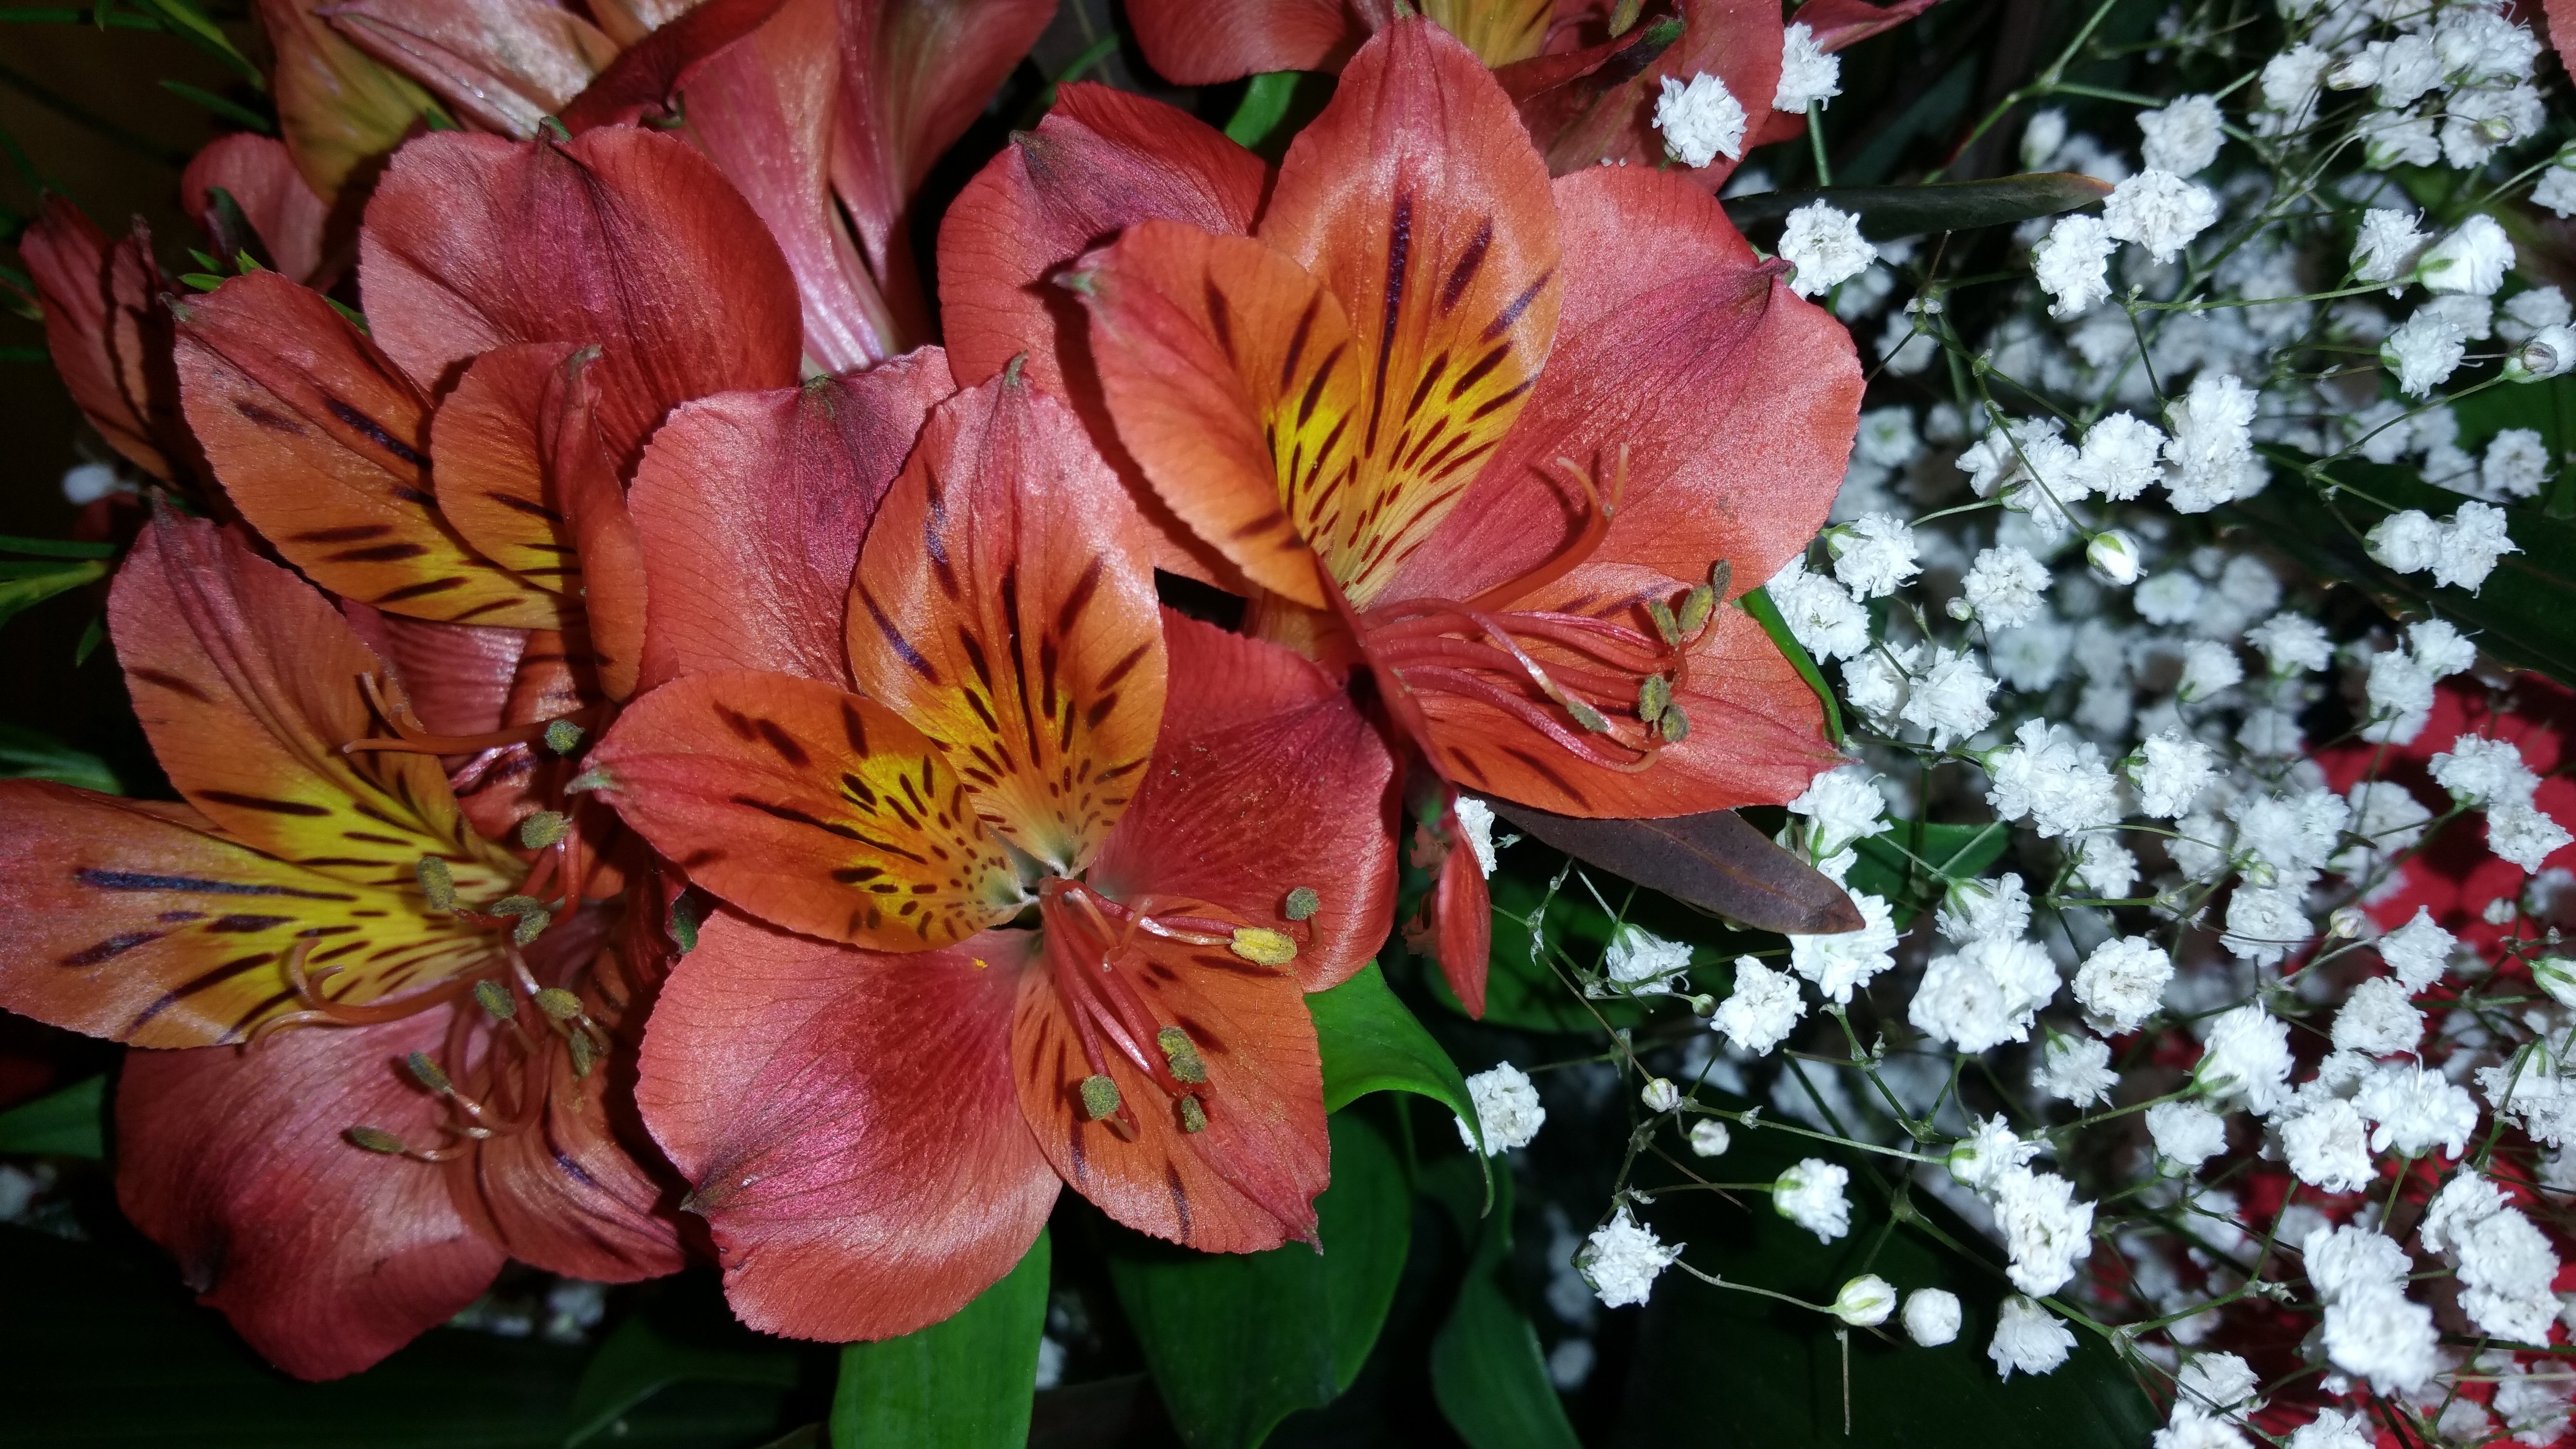
nature, blossom, plant, flower, petal, summer, spring, green, botany, garden, flora, flowers, shrub, zoom, lily, floristry, spring flower, flowering plant, peruvian lily, land plant, alstroemeriaceae